History of Jordan

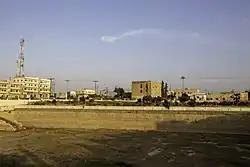
The Al-Jizah reservoir, dating back to the Pax Romana, and the Mamluk building which was refitted by the Ottoman for Sattam to govern from.

Around the late 1860s Fendi began sharing many of his responsibilities with his son Sattam, who would become the first tribal Sheikh in Jordan since the early Mamluk age to focus on administration, agriculture, and state-building in Jordan outside the urban centers of Al Salt and Al Karak. A formal alliance was struck between the Bani Sakher and the Adwan since the beginning of their hostilities in the 1620s, with the marriage of Alia, the sister of Ali ibn Diyab Al Adwan, to Sattam. Henry Tristram's expedition to the area was right after this marriage, and he was guided by Sheikh Sattam Al-Fayez around much of the country in a 3-month journey, showing signs of much greater stability than what was the case in the previous centuries. Al-Fayez would introduce Henry to the Moabite stone which was in the vassal Bani Hamida lands. The stone was a great discovery, and after strained negotiations it was finally sent to Paris where it now resides in the Louvre.